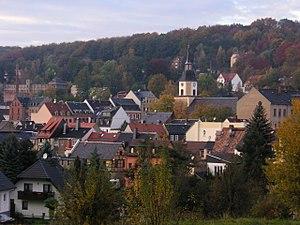
Hohenstein-Ernstthal est une ville d'Allemagne, située dans l'arrondissement de Zwickau dans l'État libre de Saxe.